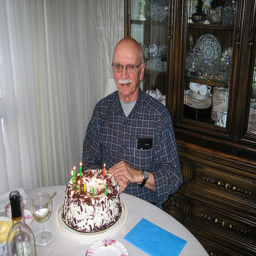
A man sitting at a table in front of a cake with candles.
a person sitting at a round table with a cake in front of them with candles in it
An elderly man celebrating his birthday with a cake.
an elderly person at a table with a cake
An old man sitting at a table in front of his birthday cake.